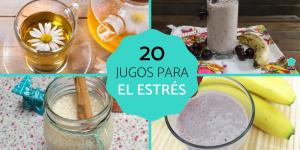
jugos para el estres